Mother Featherlegs

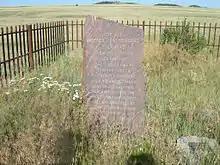
Monument to Mother Featherlegs near Lusk, Wyoming

Charlotte Shepard, better known by the alias "Mother Featherlegs" (died 1879), was a prostitute who lived near Lusk, Wyoming and was murdered during a robbery in 1879. She received her name because of the ruffled lace underwear she wore. Her grave has been called the only monument in the United States to a sex worker.